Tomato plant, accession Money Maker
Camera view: bottom (45 deg); turntable rotation: 90 degrees
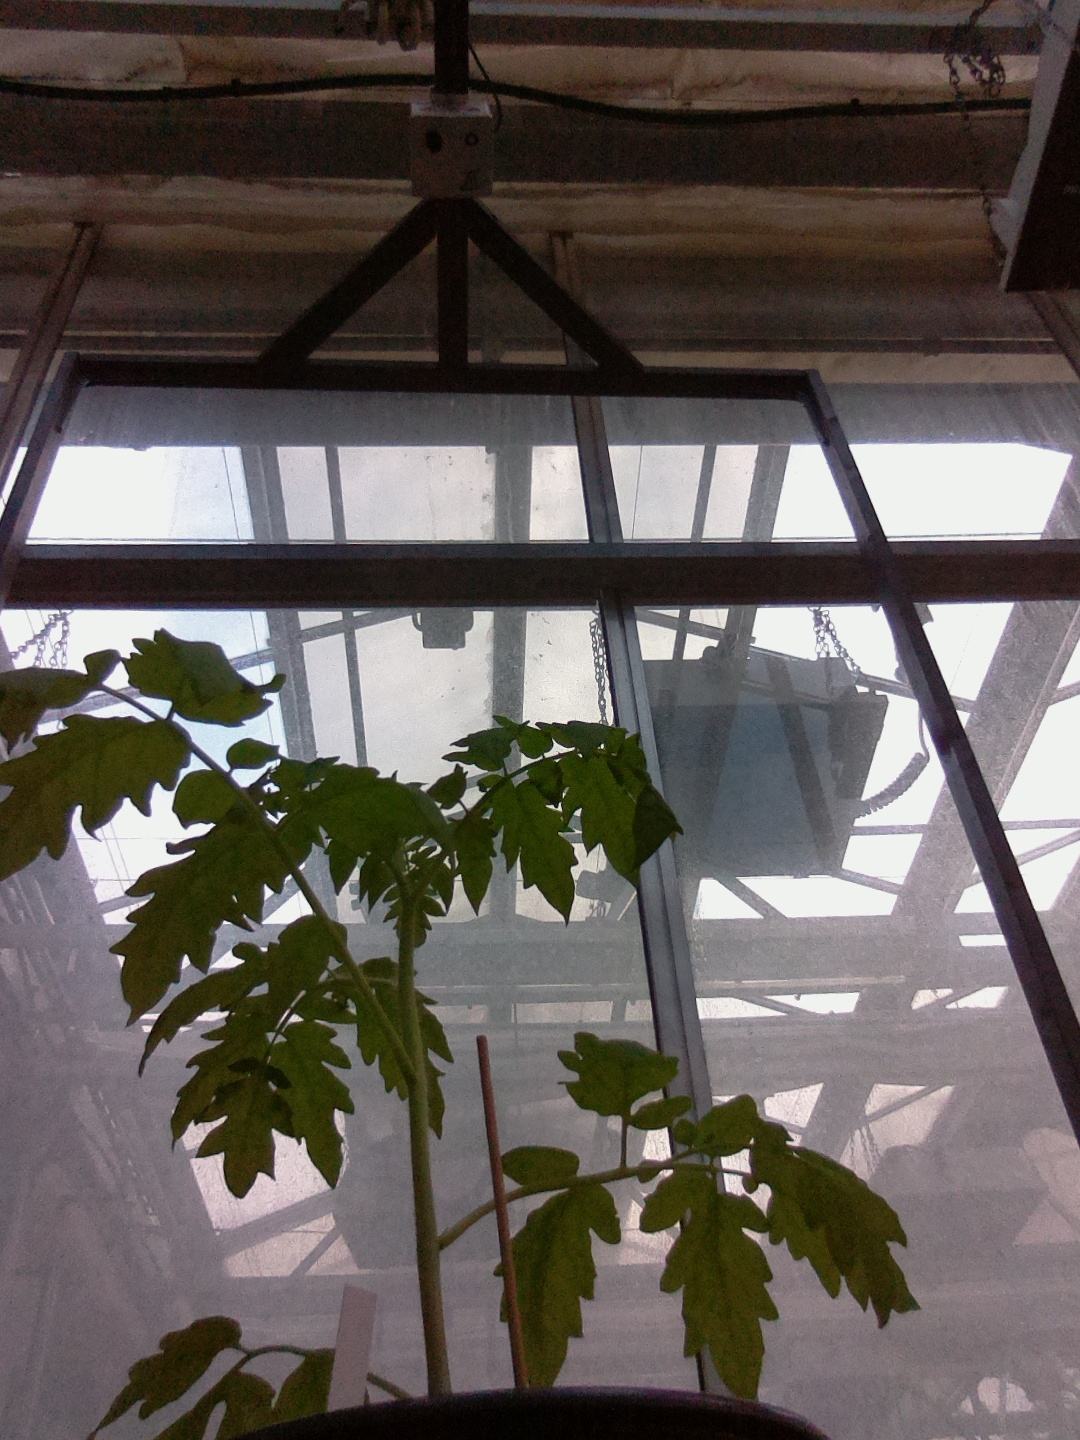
BBCH growth stage 13: 6 of true leaves visible